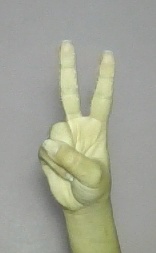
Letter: taa